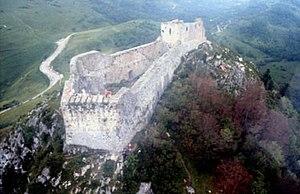
Des historiens, des politologues et des philosophes ont étudié le nazisme en se concentrant sur ses aspects religieux. On s'est demandé si le nazisme constituerait une religion politique, et des recherches ont également été menées sur les aspects millénaires, messianiques, occultes ou ésotériques du nazisme.